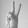
ASL letter: V